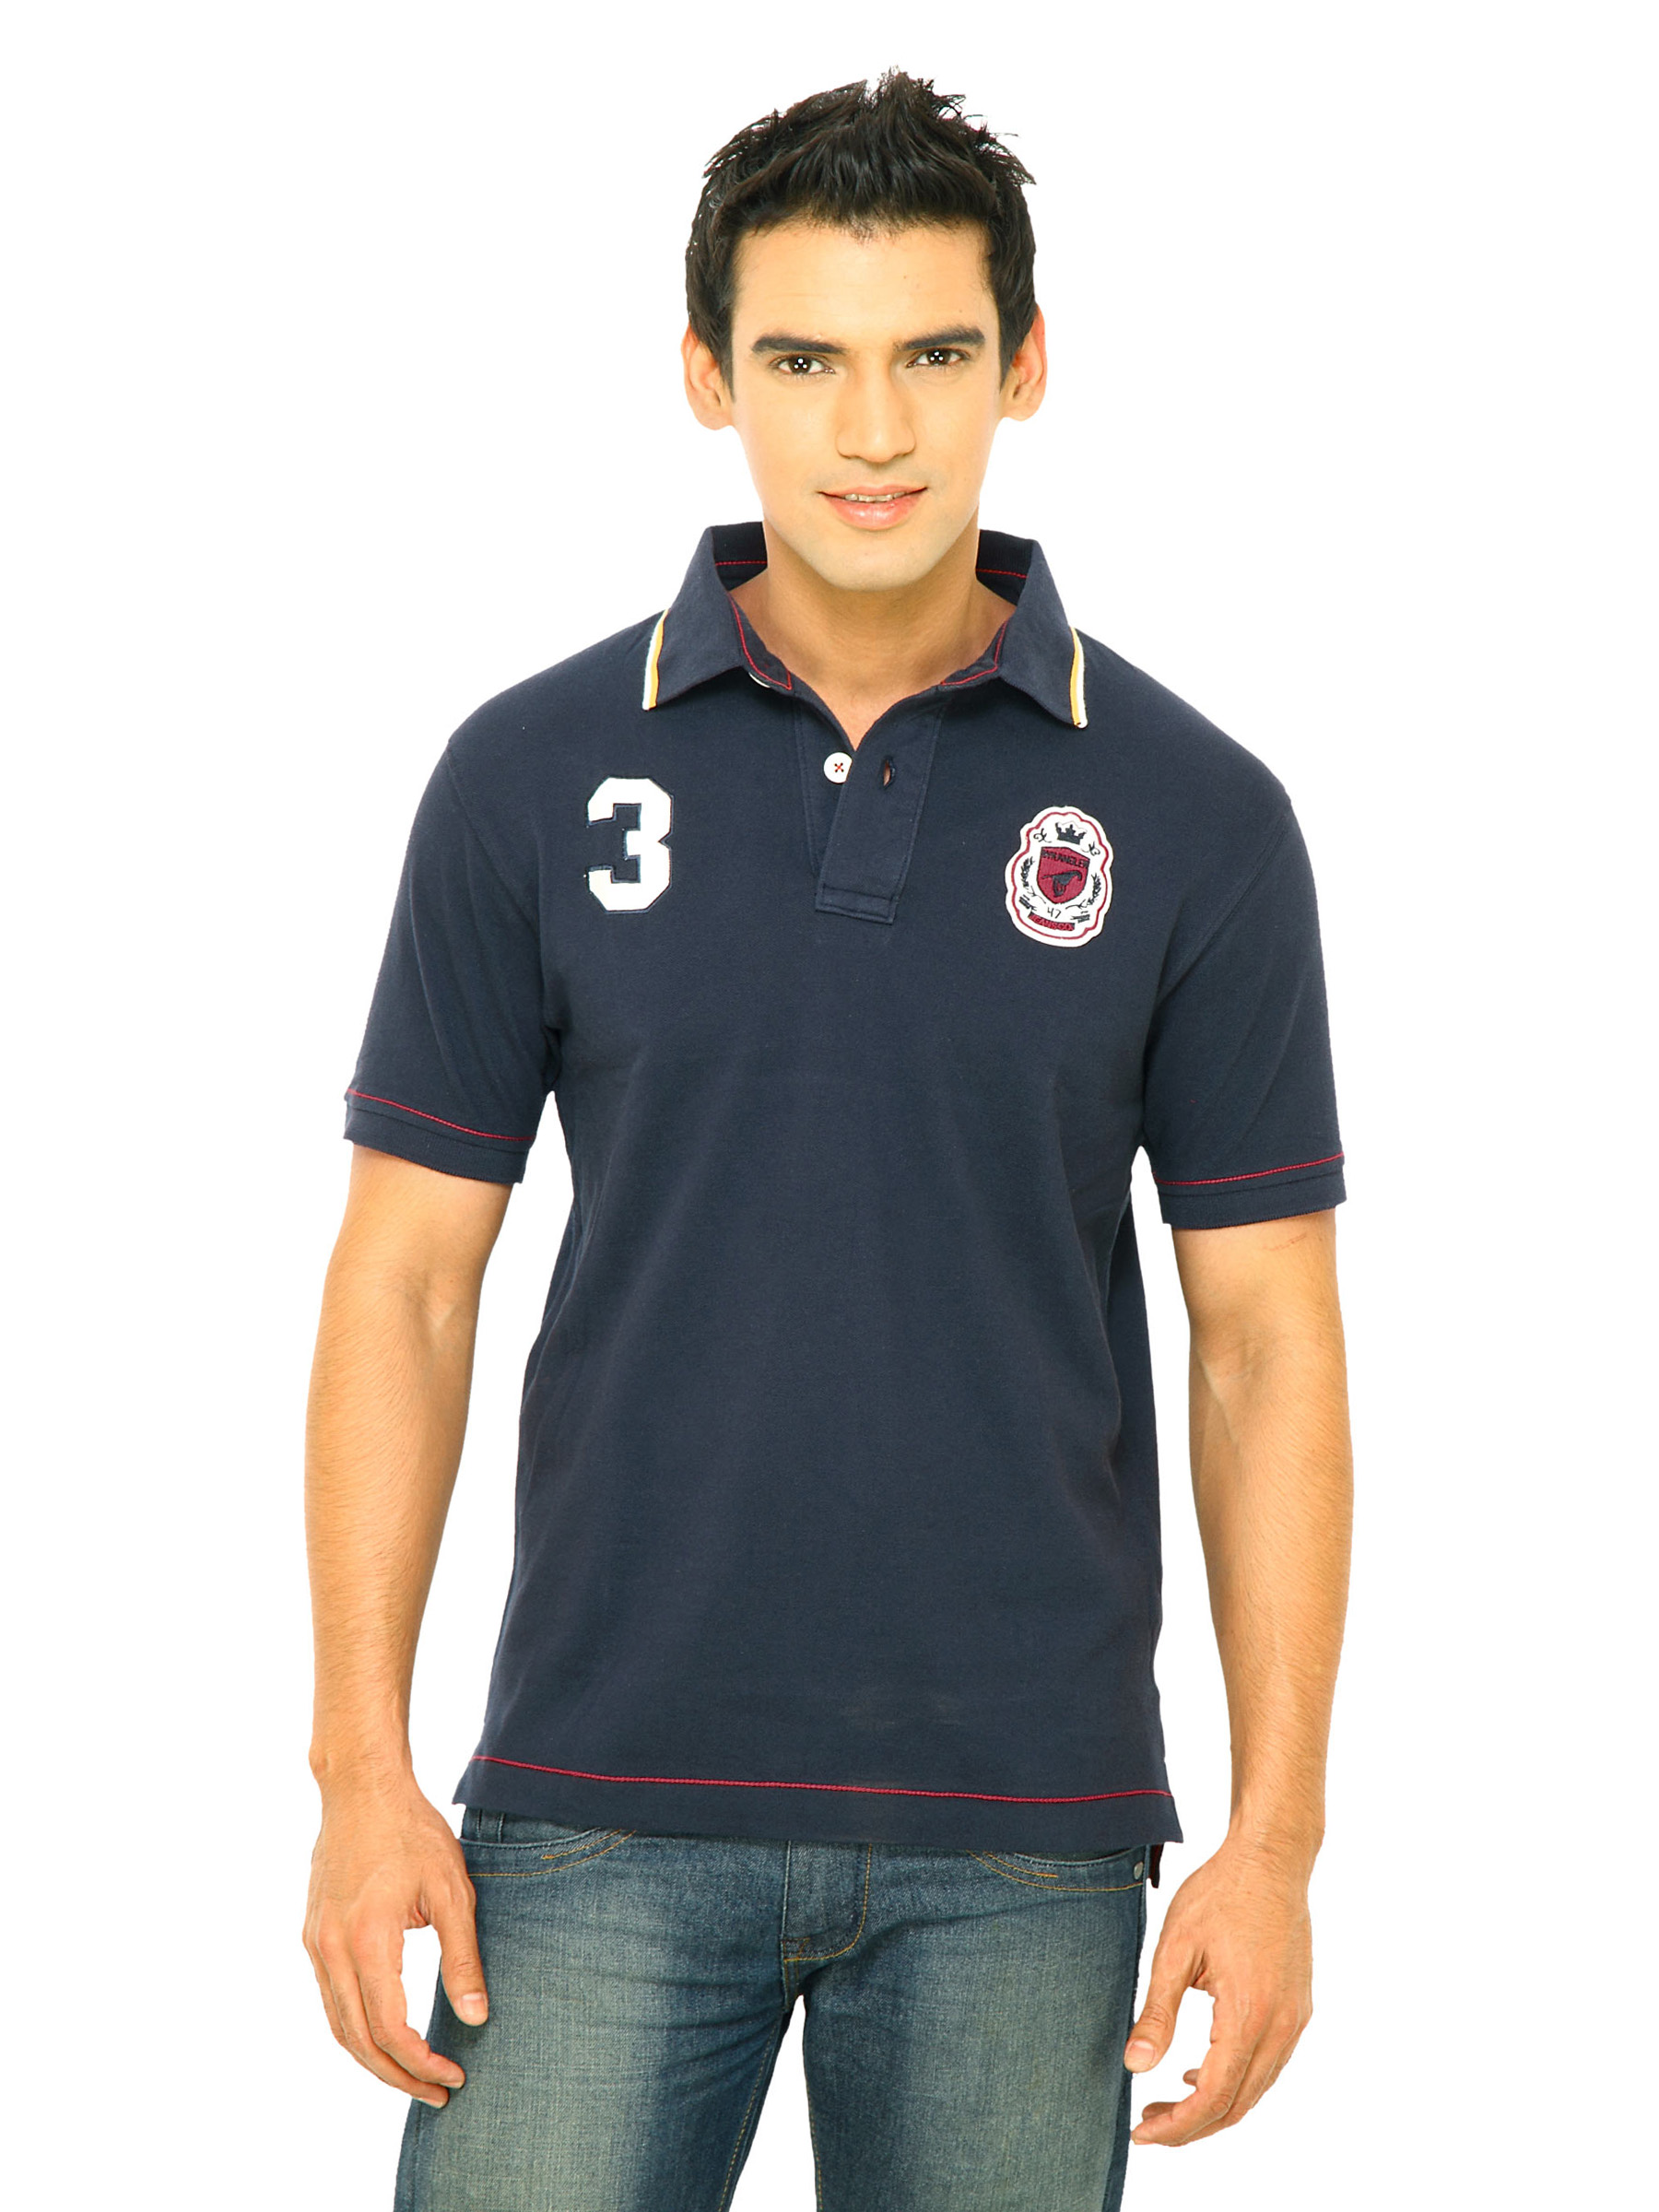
Wrangler Men N0. 3 Applique Polo Navy Blue T-Shirts
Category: Apparel / Topwear / Tshirts
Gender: Men
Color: Navy Blue
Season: Fall 2011
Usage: Casual